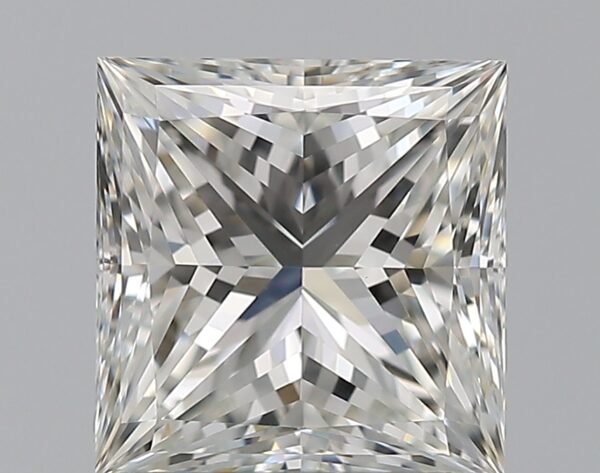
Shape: princess
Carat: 1.2
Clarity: VVS2
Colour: G
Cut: EX
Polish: EX
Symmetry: EX
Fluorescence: F
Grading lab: GIA
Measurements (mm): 5.94 x 5.77 x 4.21